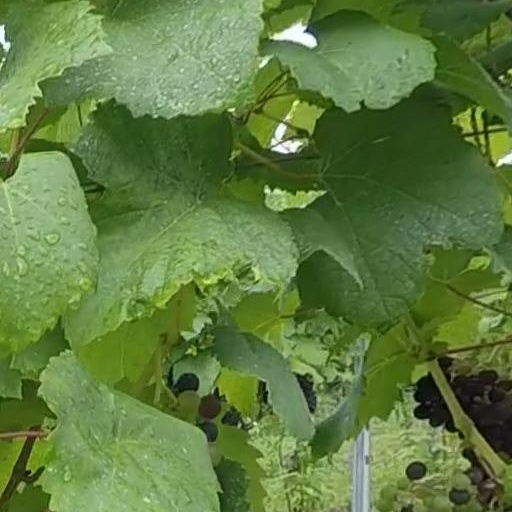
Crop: grape